The Good Samaritan Window, Chartres Cathedral

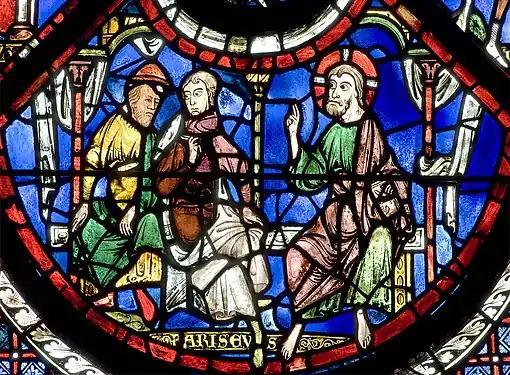
Title: PARISEUS. Here, Christ answers a pharisee's question "And who is my neighbor" by the Lukan parable of the Good Samaritan.

The Good Samaritan Window is located in the south aisle of the nave of the Cathedral Notre-Dame de Chartres in Chartres, France.